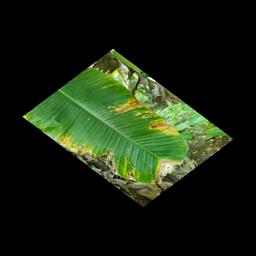
Label: YELLOW SIGATOKA